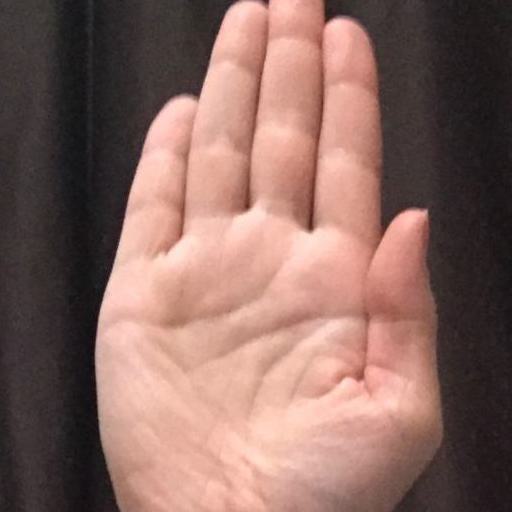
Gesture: stop